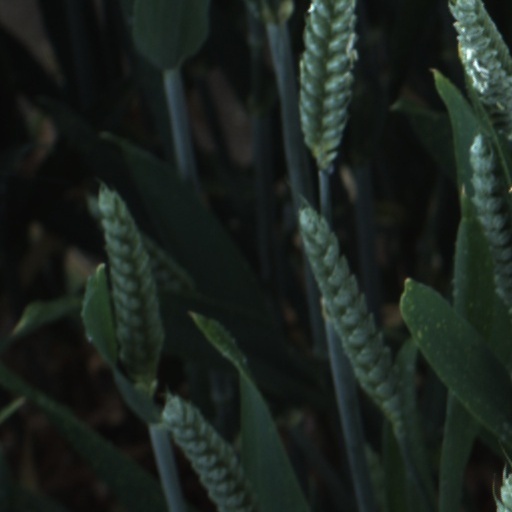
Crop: wheat